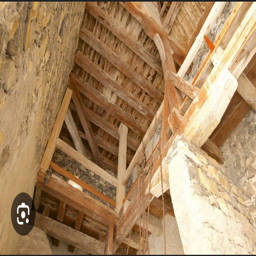
Burg Gutenberg